Ebenezer Maxwell House

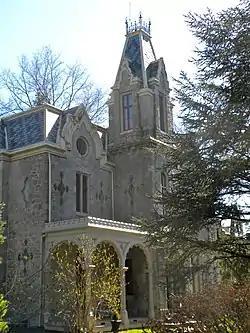

The Ebenezer Maxwell House, operated today as the Ebenezer Maxwell Mansion, is an historic house located in the West Germantown neighborhood of Philadelphia, Pennsylvania.